Isaaq genocide

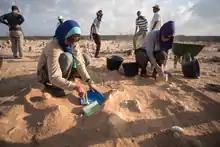
A forensic investigator brushes away soil from the top of a mass grave containing 17 bodies buried 30 years prior in Berbera

Within the first three months of the conflict, Isaaqs fled their cities on such a large scale that cities of the north became devoid of their population. Civilian Isaaqs were "killed, imprisoned under severe conditions, forced to flee across the border, or became displaced in the far-off countryside".